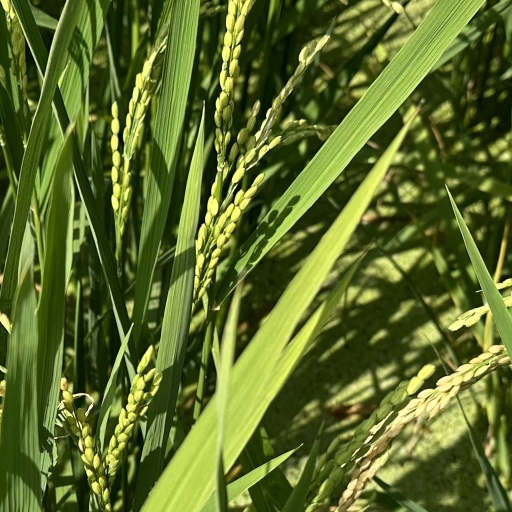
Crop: rice